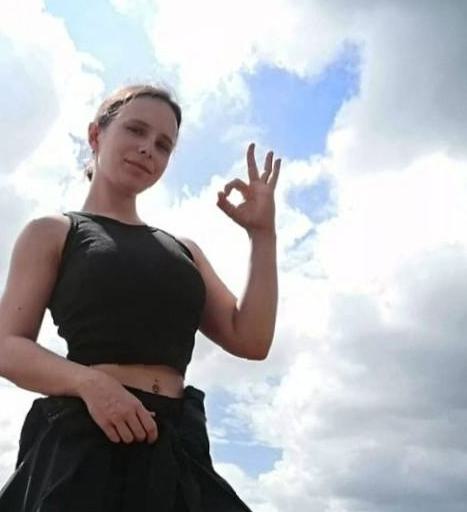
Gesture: ok